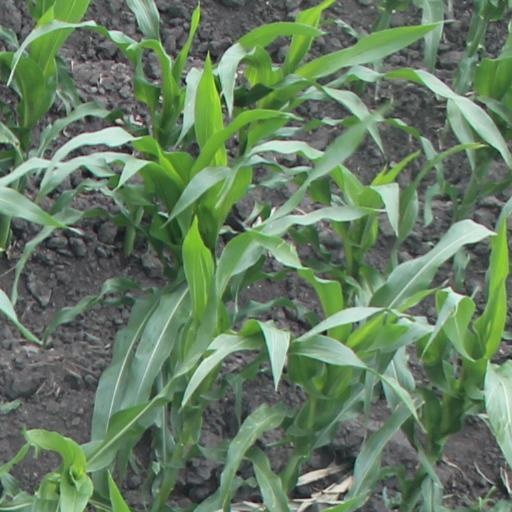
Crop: maize; corn